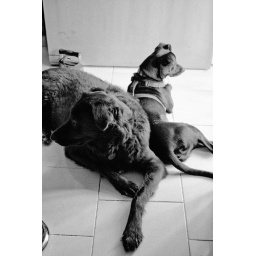
Shooting black dogs indoors is an exercise in lighting frustration. ^_^;